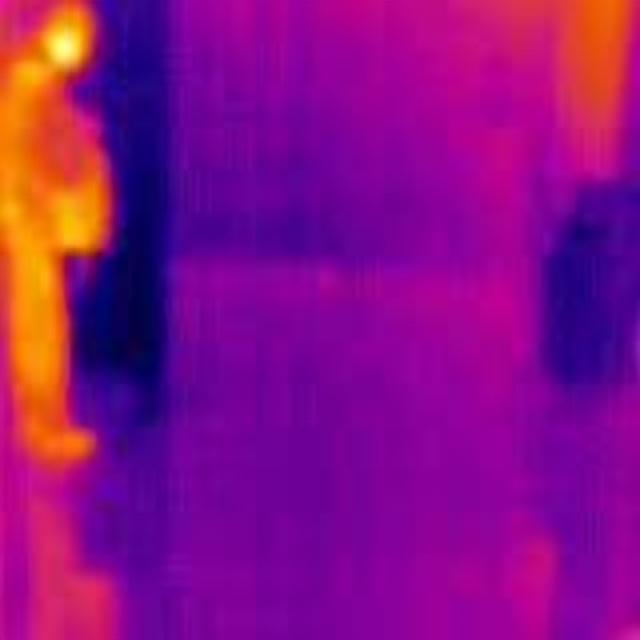
Detected objects:
label: person